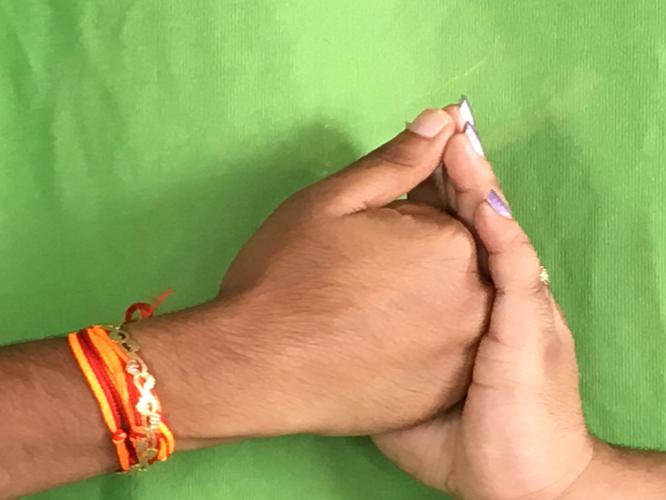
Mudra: Shanka
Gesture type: double_hand